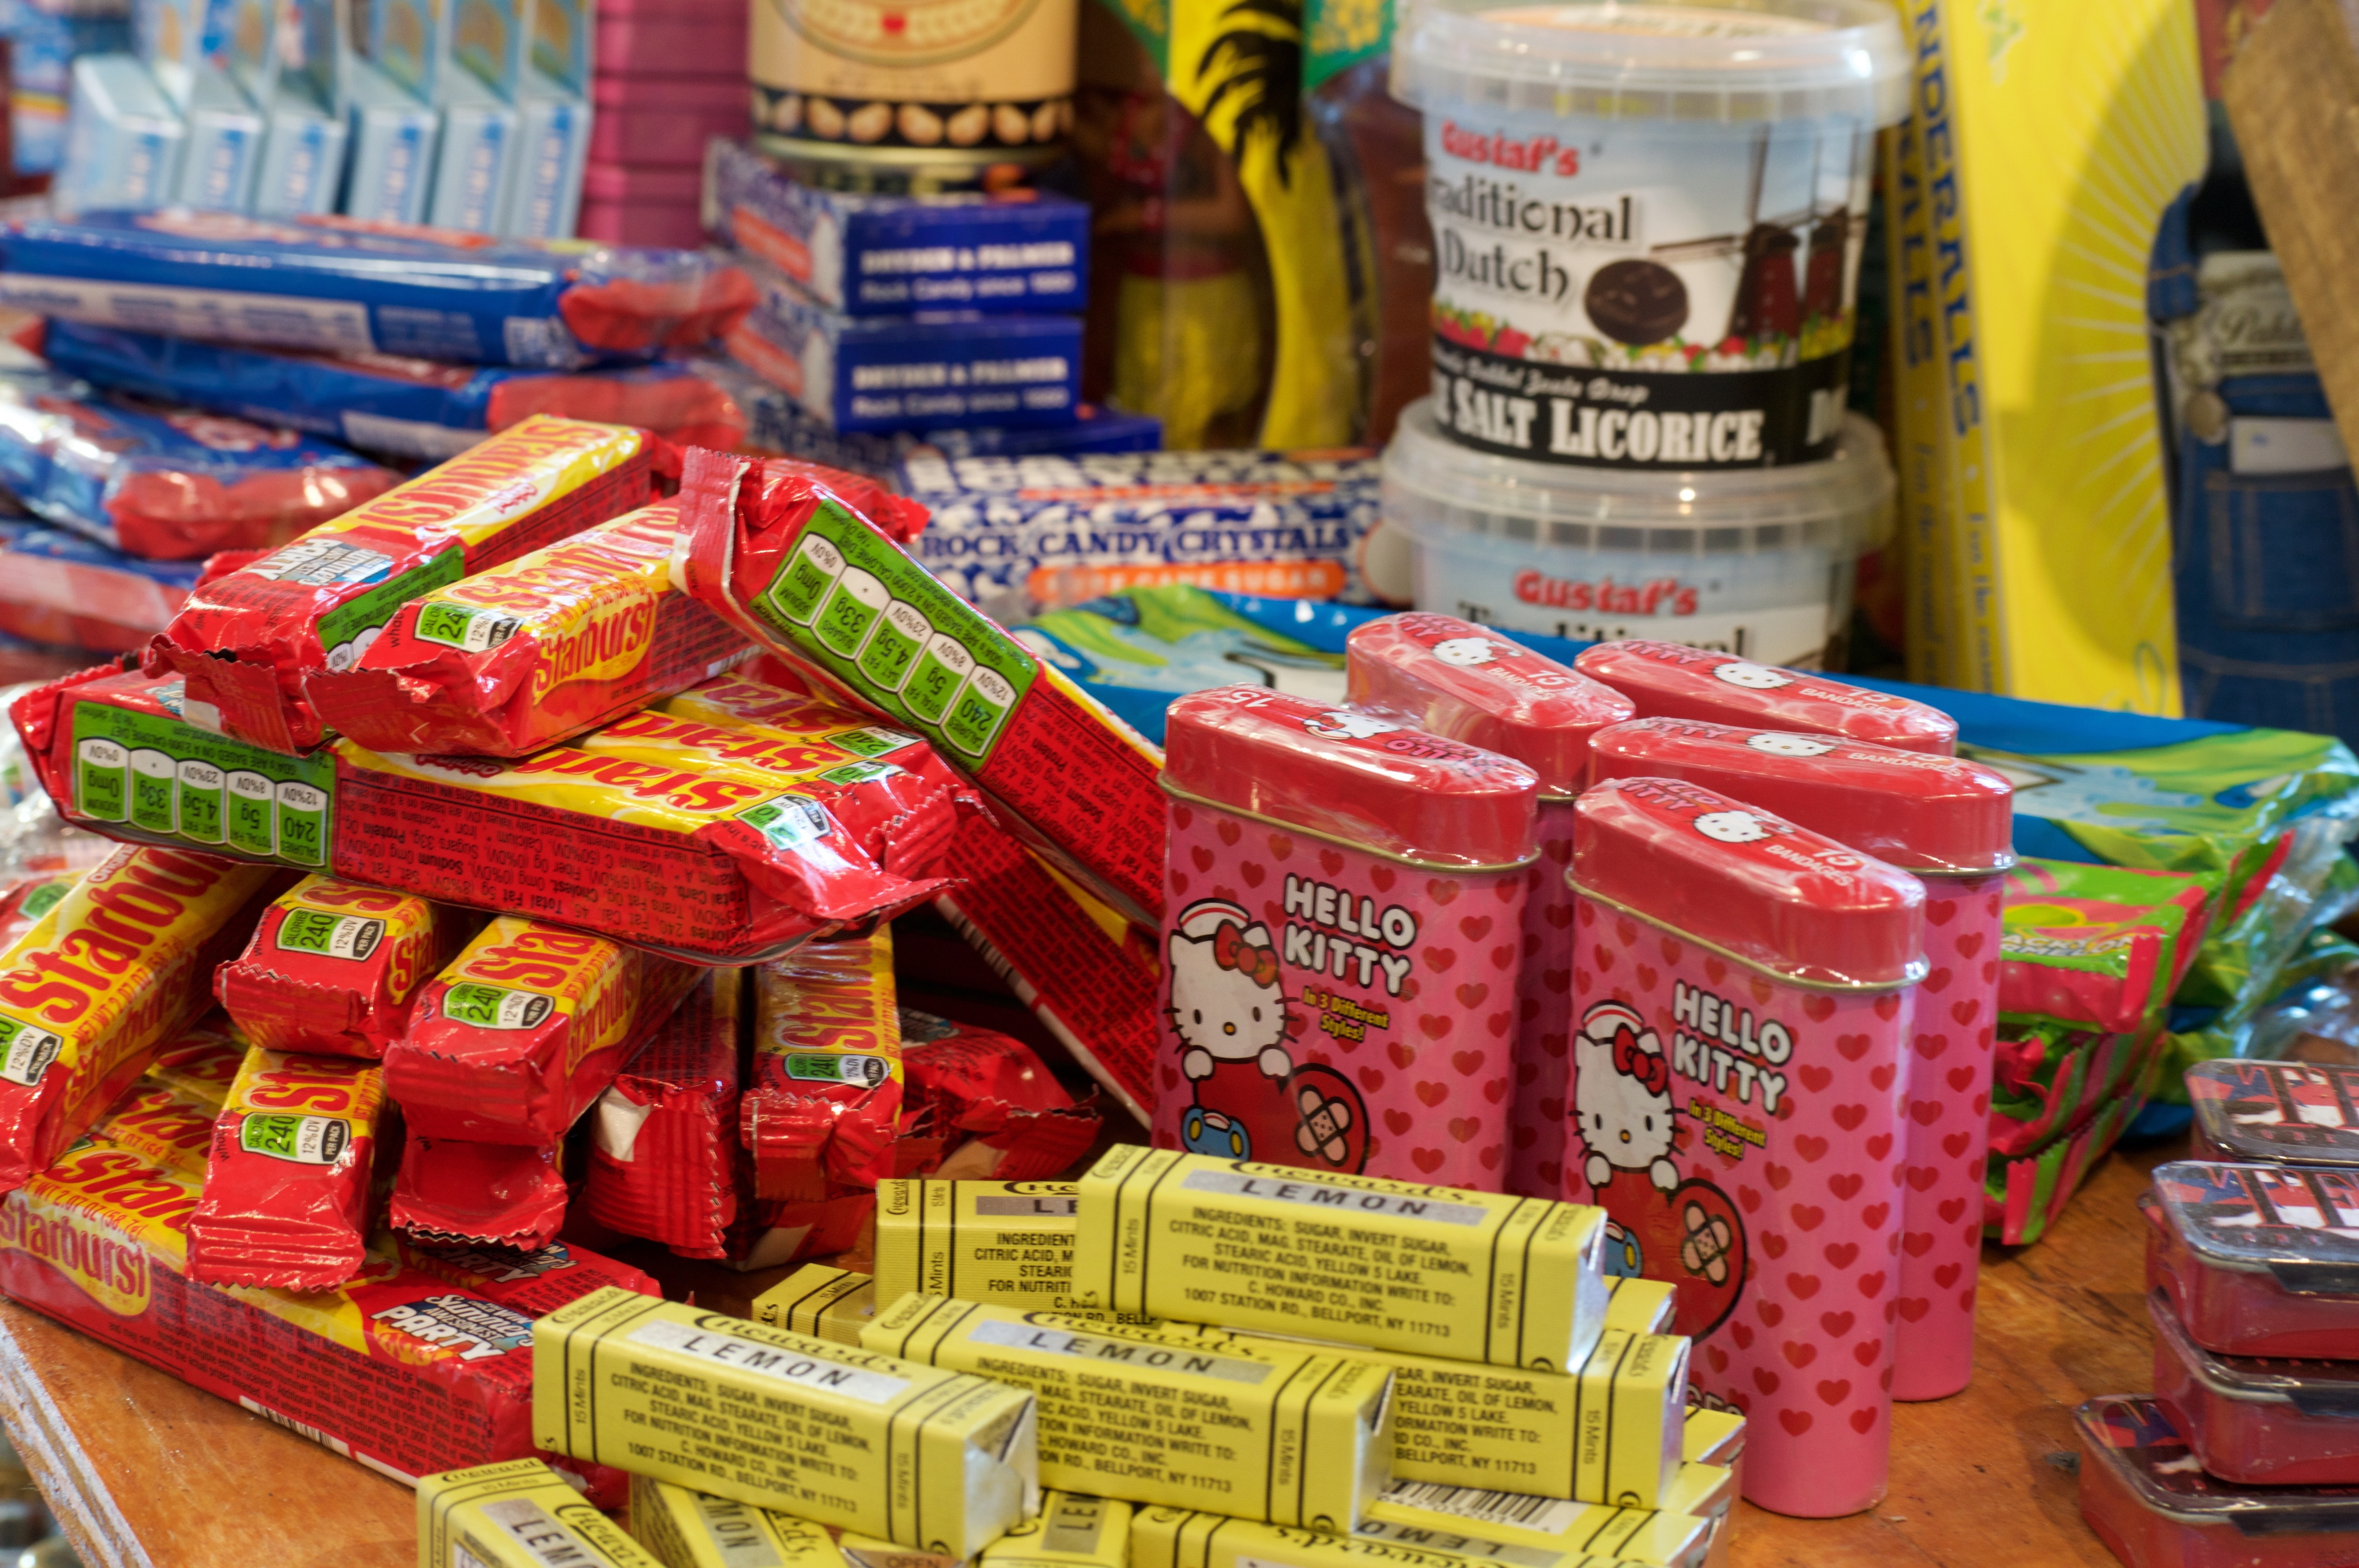
vintage, sweet, retro, shop, food, produce, childhood, sugar, toys, candy, grocery store, canning, convenience food